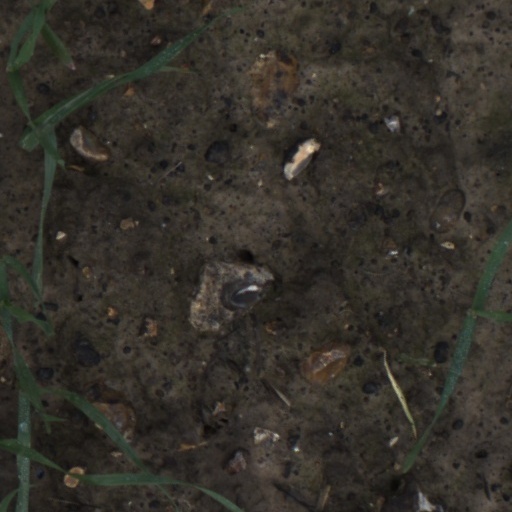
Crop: wheat